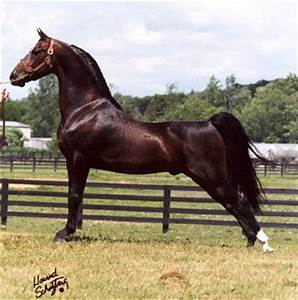
Label: horse